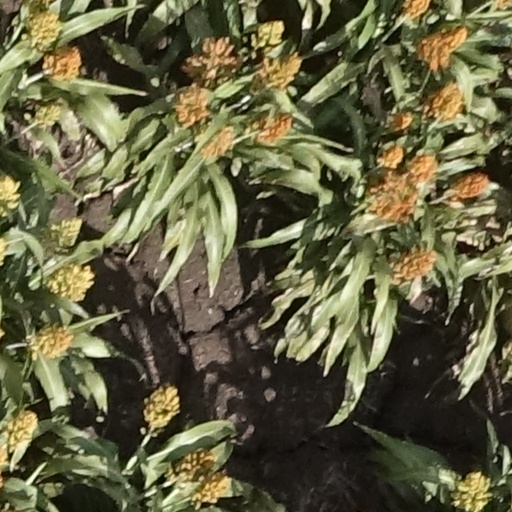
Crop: sorghum